Langdon Warner

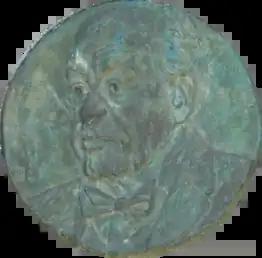
Langdon Warner medallion on stele in Kamakura

Langdon Warner (1 August 1881 – 9 June 1955) was an American archaeologist and art historian specializing in East Asian art. He was a professor at Harvard and the Curator of Oriental Art at Harvard's Fogg Museum. He is reputed to be one of the models for Steven Spielberg's Indiana Jones. As an explorer/agent at the turn of the 20th century, he studied the Silk Road. He was elected a Fellow of the American Academy of Arts and Sciences in 1927.